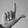
ASL letter: L